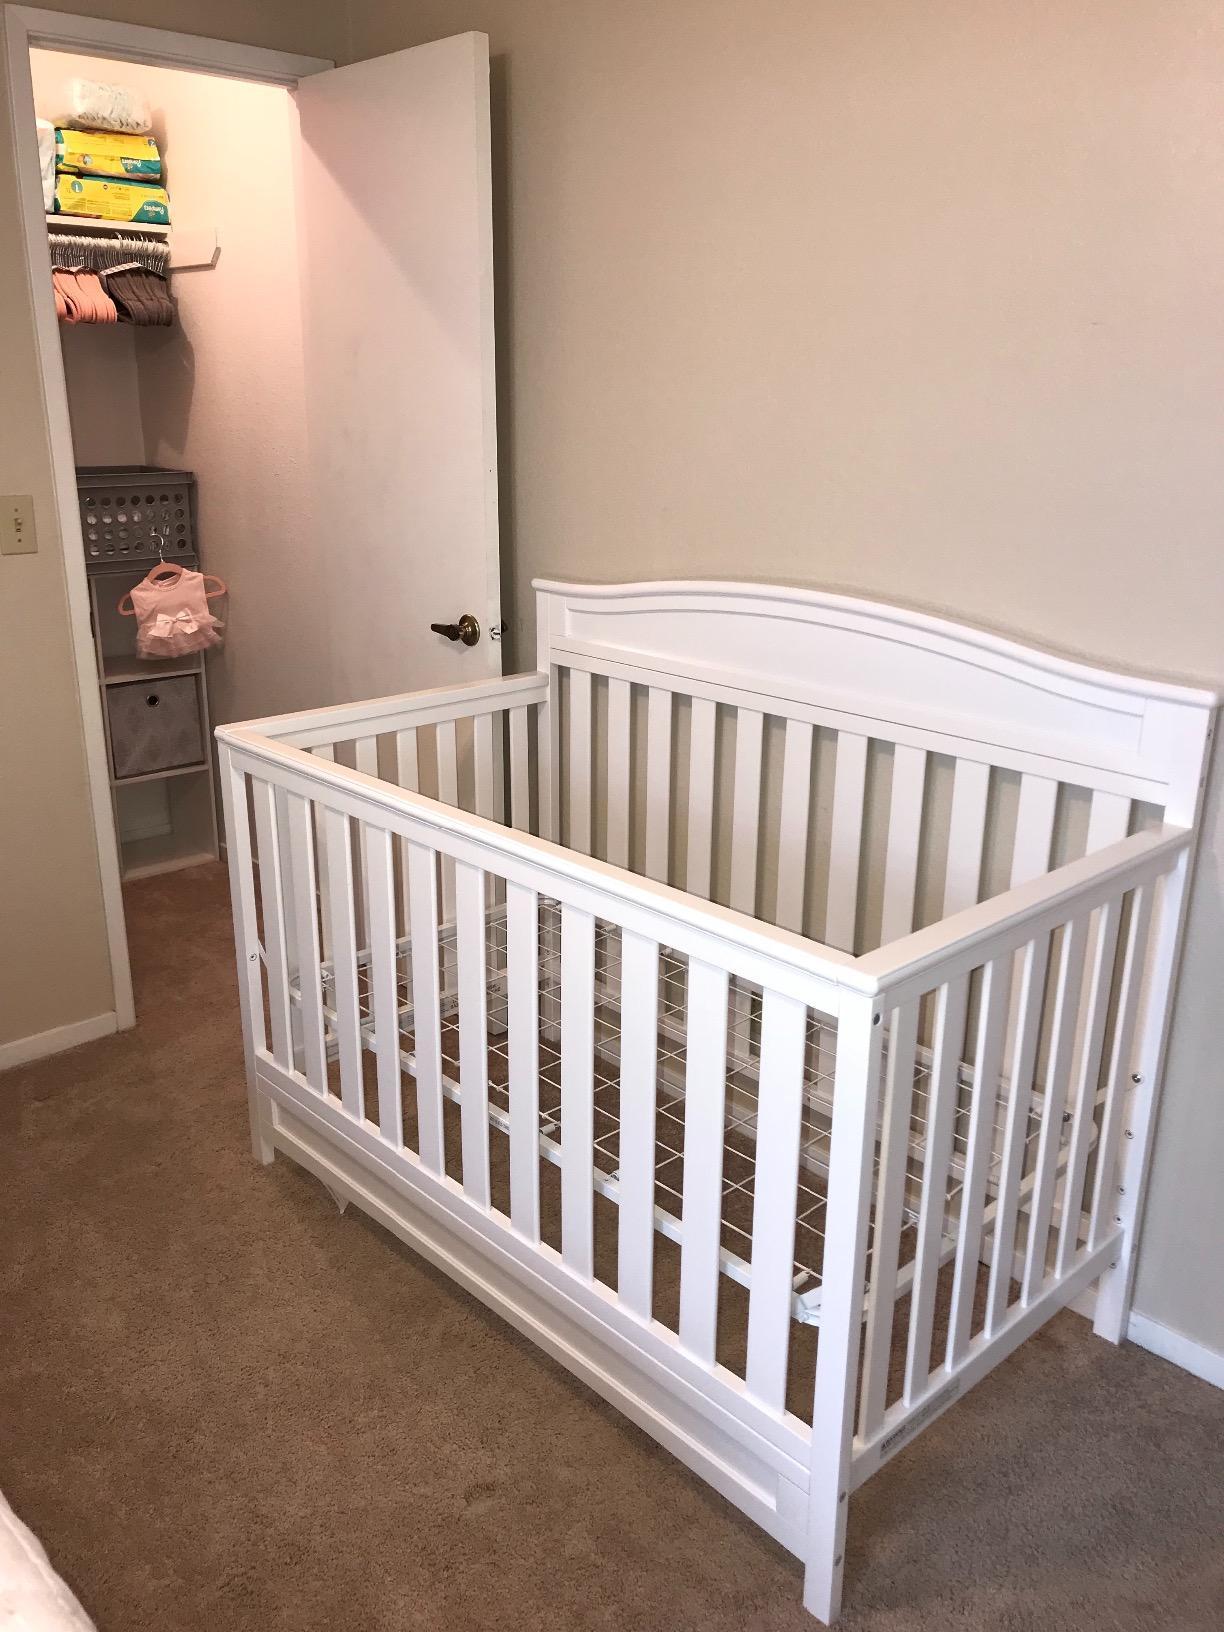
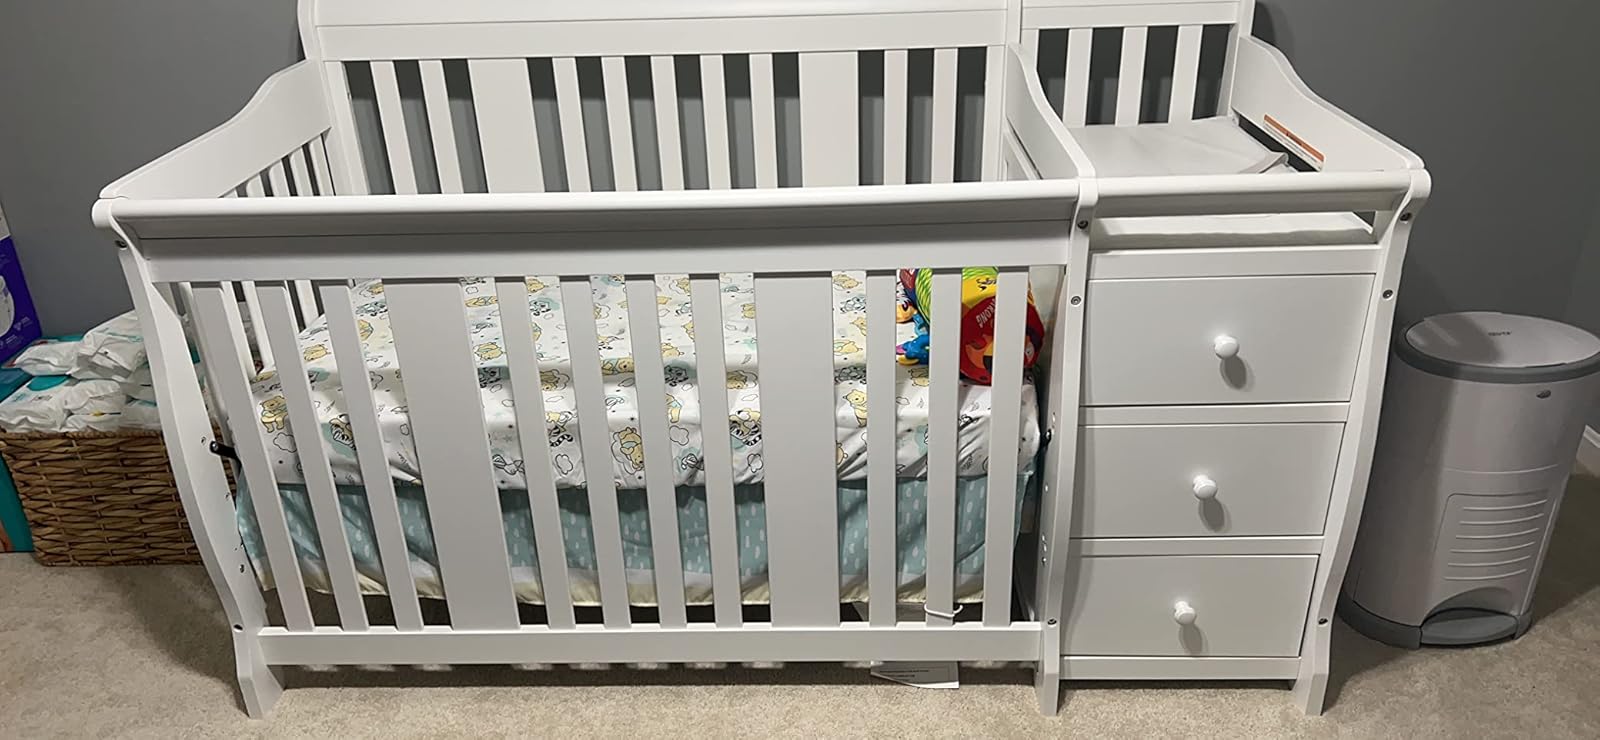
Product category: products_crib
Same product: no